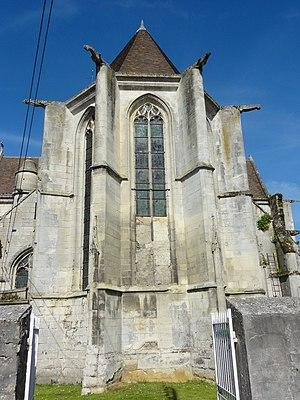
L'église Saint-Pierre-et-Saint-Paul est une église catholique paroissiale située à Baron, en France. Son clocher avec une flèche en pierre haute de 45 m date du XVᵉ siècle. L'église proprement dite a été édifiée entièrement au XVIᵉ siècle dans le style gothique flamboyant, et présente une rare homogénéité, encore plus à l'intérieur qu'à l'extérieur. La façade principale est celle du sud, et l'élément le plus soigné est le croisillon sud qui comporte le portail. Il n'y a pas de fenêtres hautes : les murs hauts de la nef et du chœur sont nus au-dessus des grandes arcades. L'intérieur est très sobre : il n'y a pas un seul chapiteau, et les moulures se concentrent sur les piles ondulées et les grandes arcades, mais les lignes claires et l'harmonie des proportions créent une impression d'élégance, soulignée par les boiseries du XVIIIᵉ siècle provenant de l'abbaye de Chaalis. L'église a été classée très tôt au titre des monuments historiques par liste de 1840, et se trouve ainsi parmi les treize tout premiers monuments historiques du département de l'Oise. Elle est aujourd'hui affiliée à la paroisse Notre-Dame-de-la-Visitation du Haudouin.